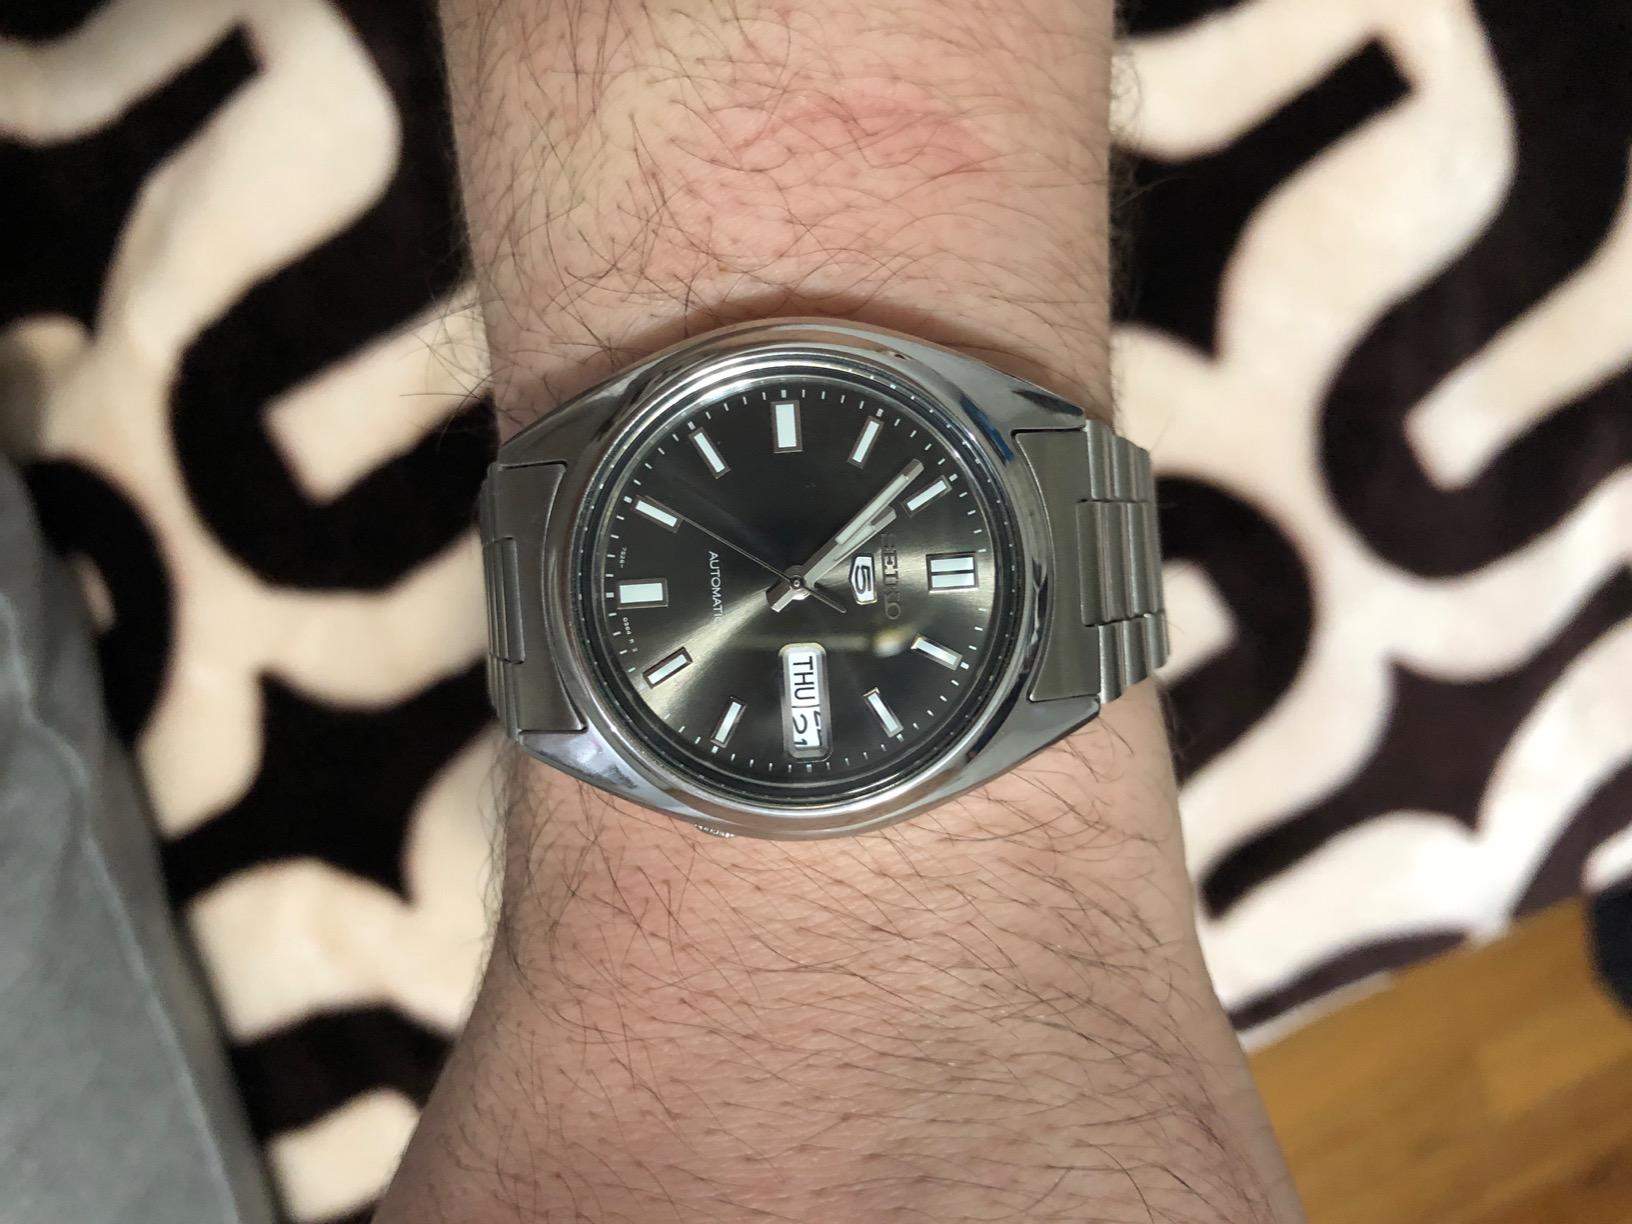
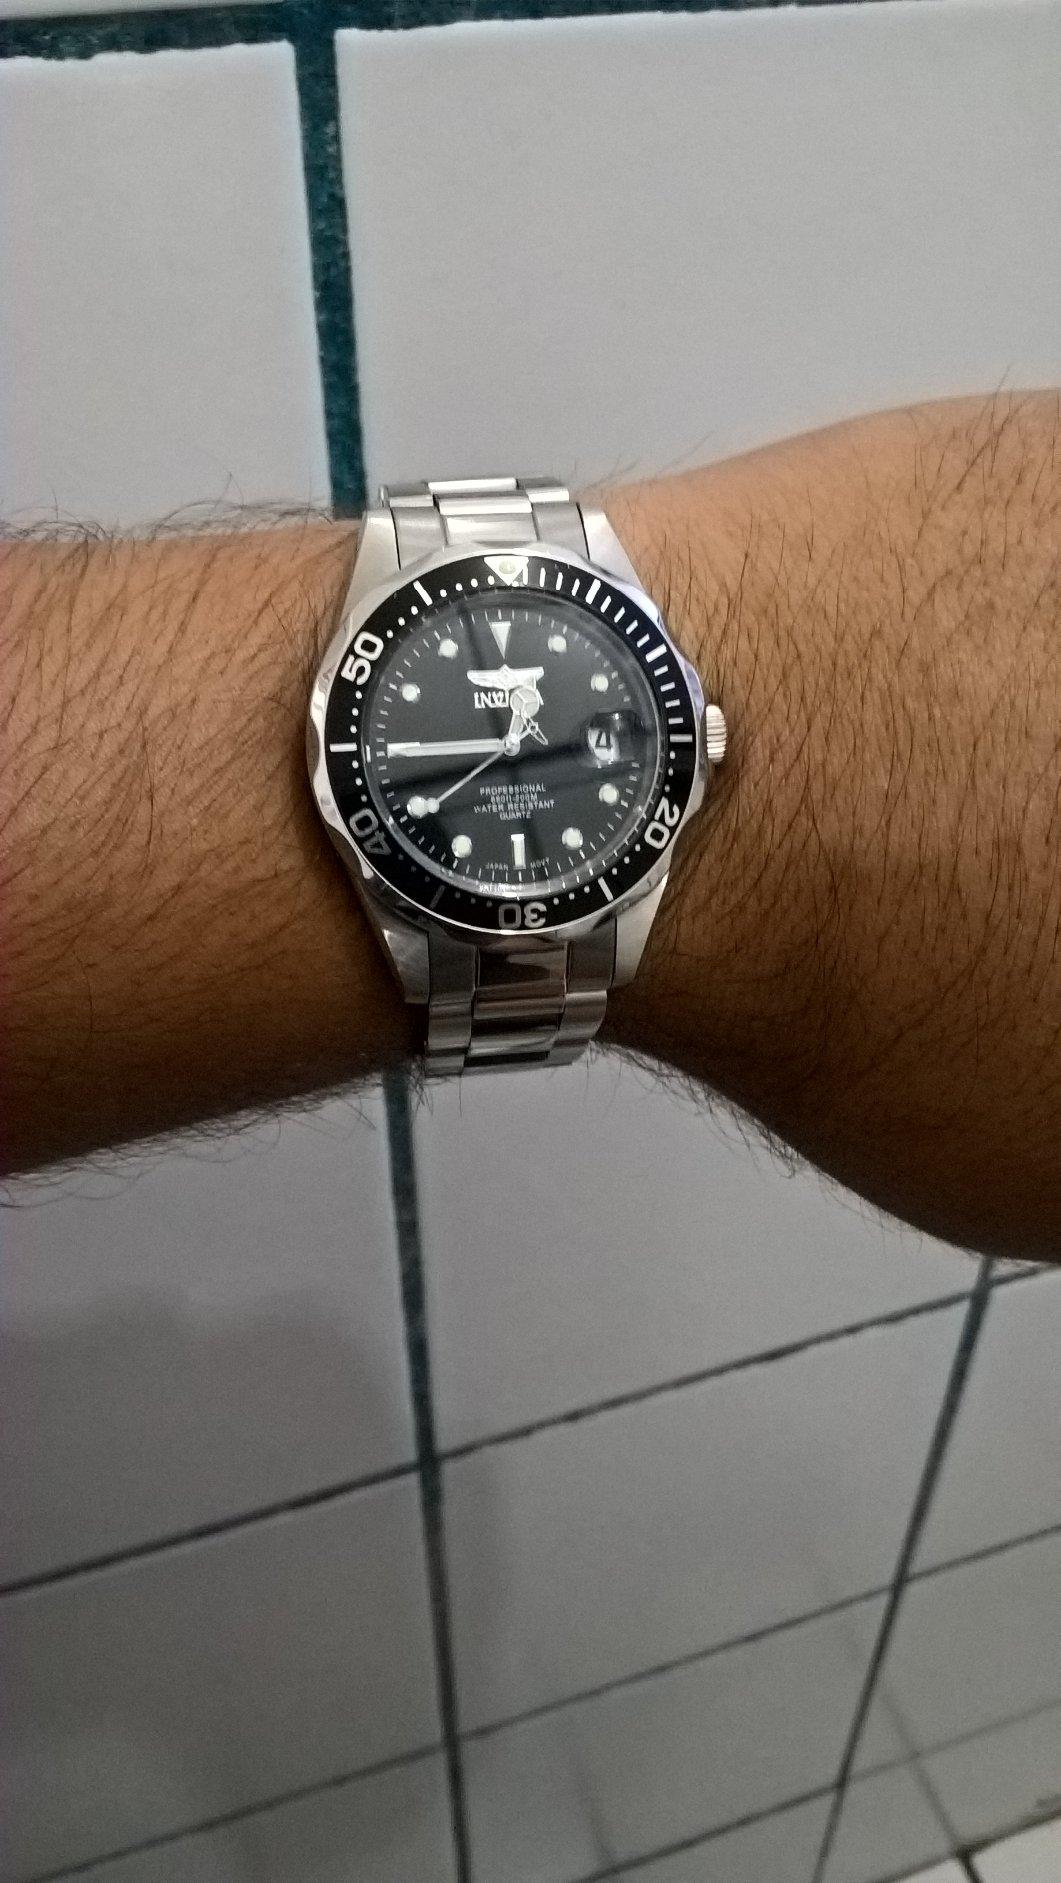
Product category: accessories_watch
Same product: no